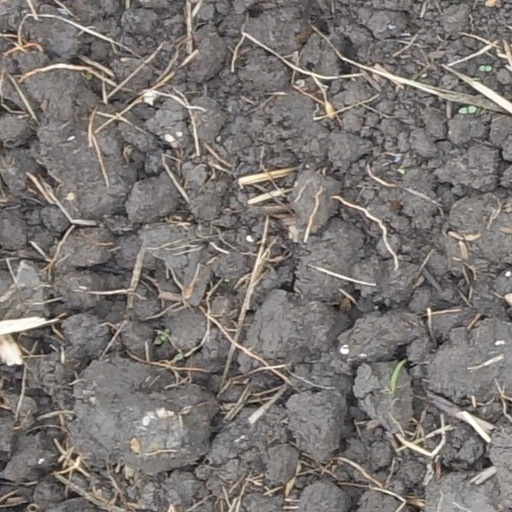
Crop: wheat